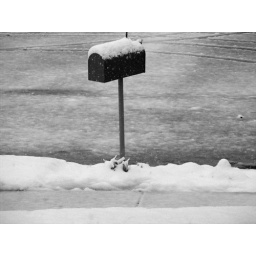
mailbox in black and white